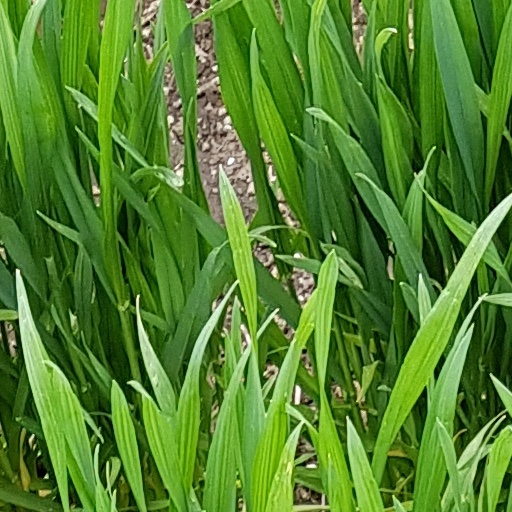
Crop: wheat